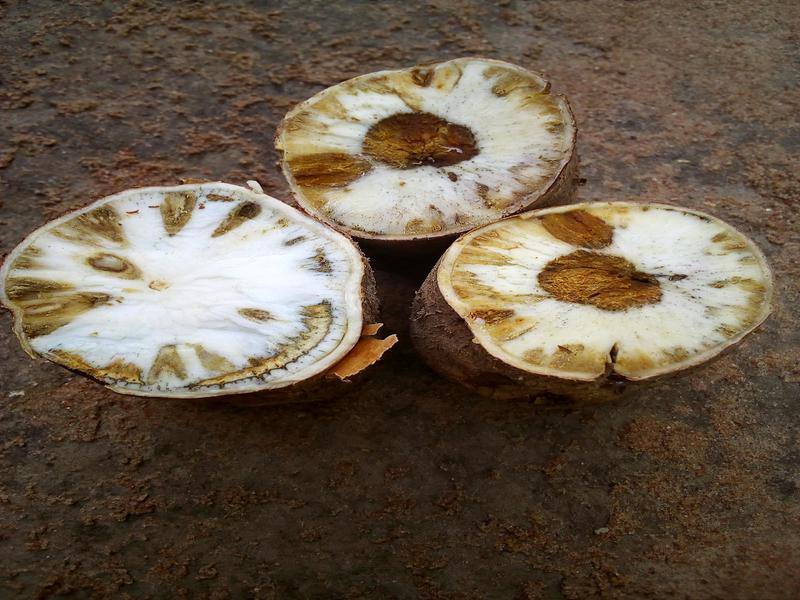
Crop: cassava
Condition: brown_streak_disease